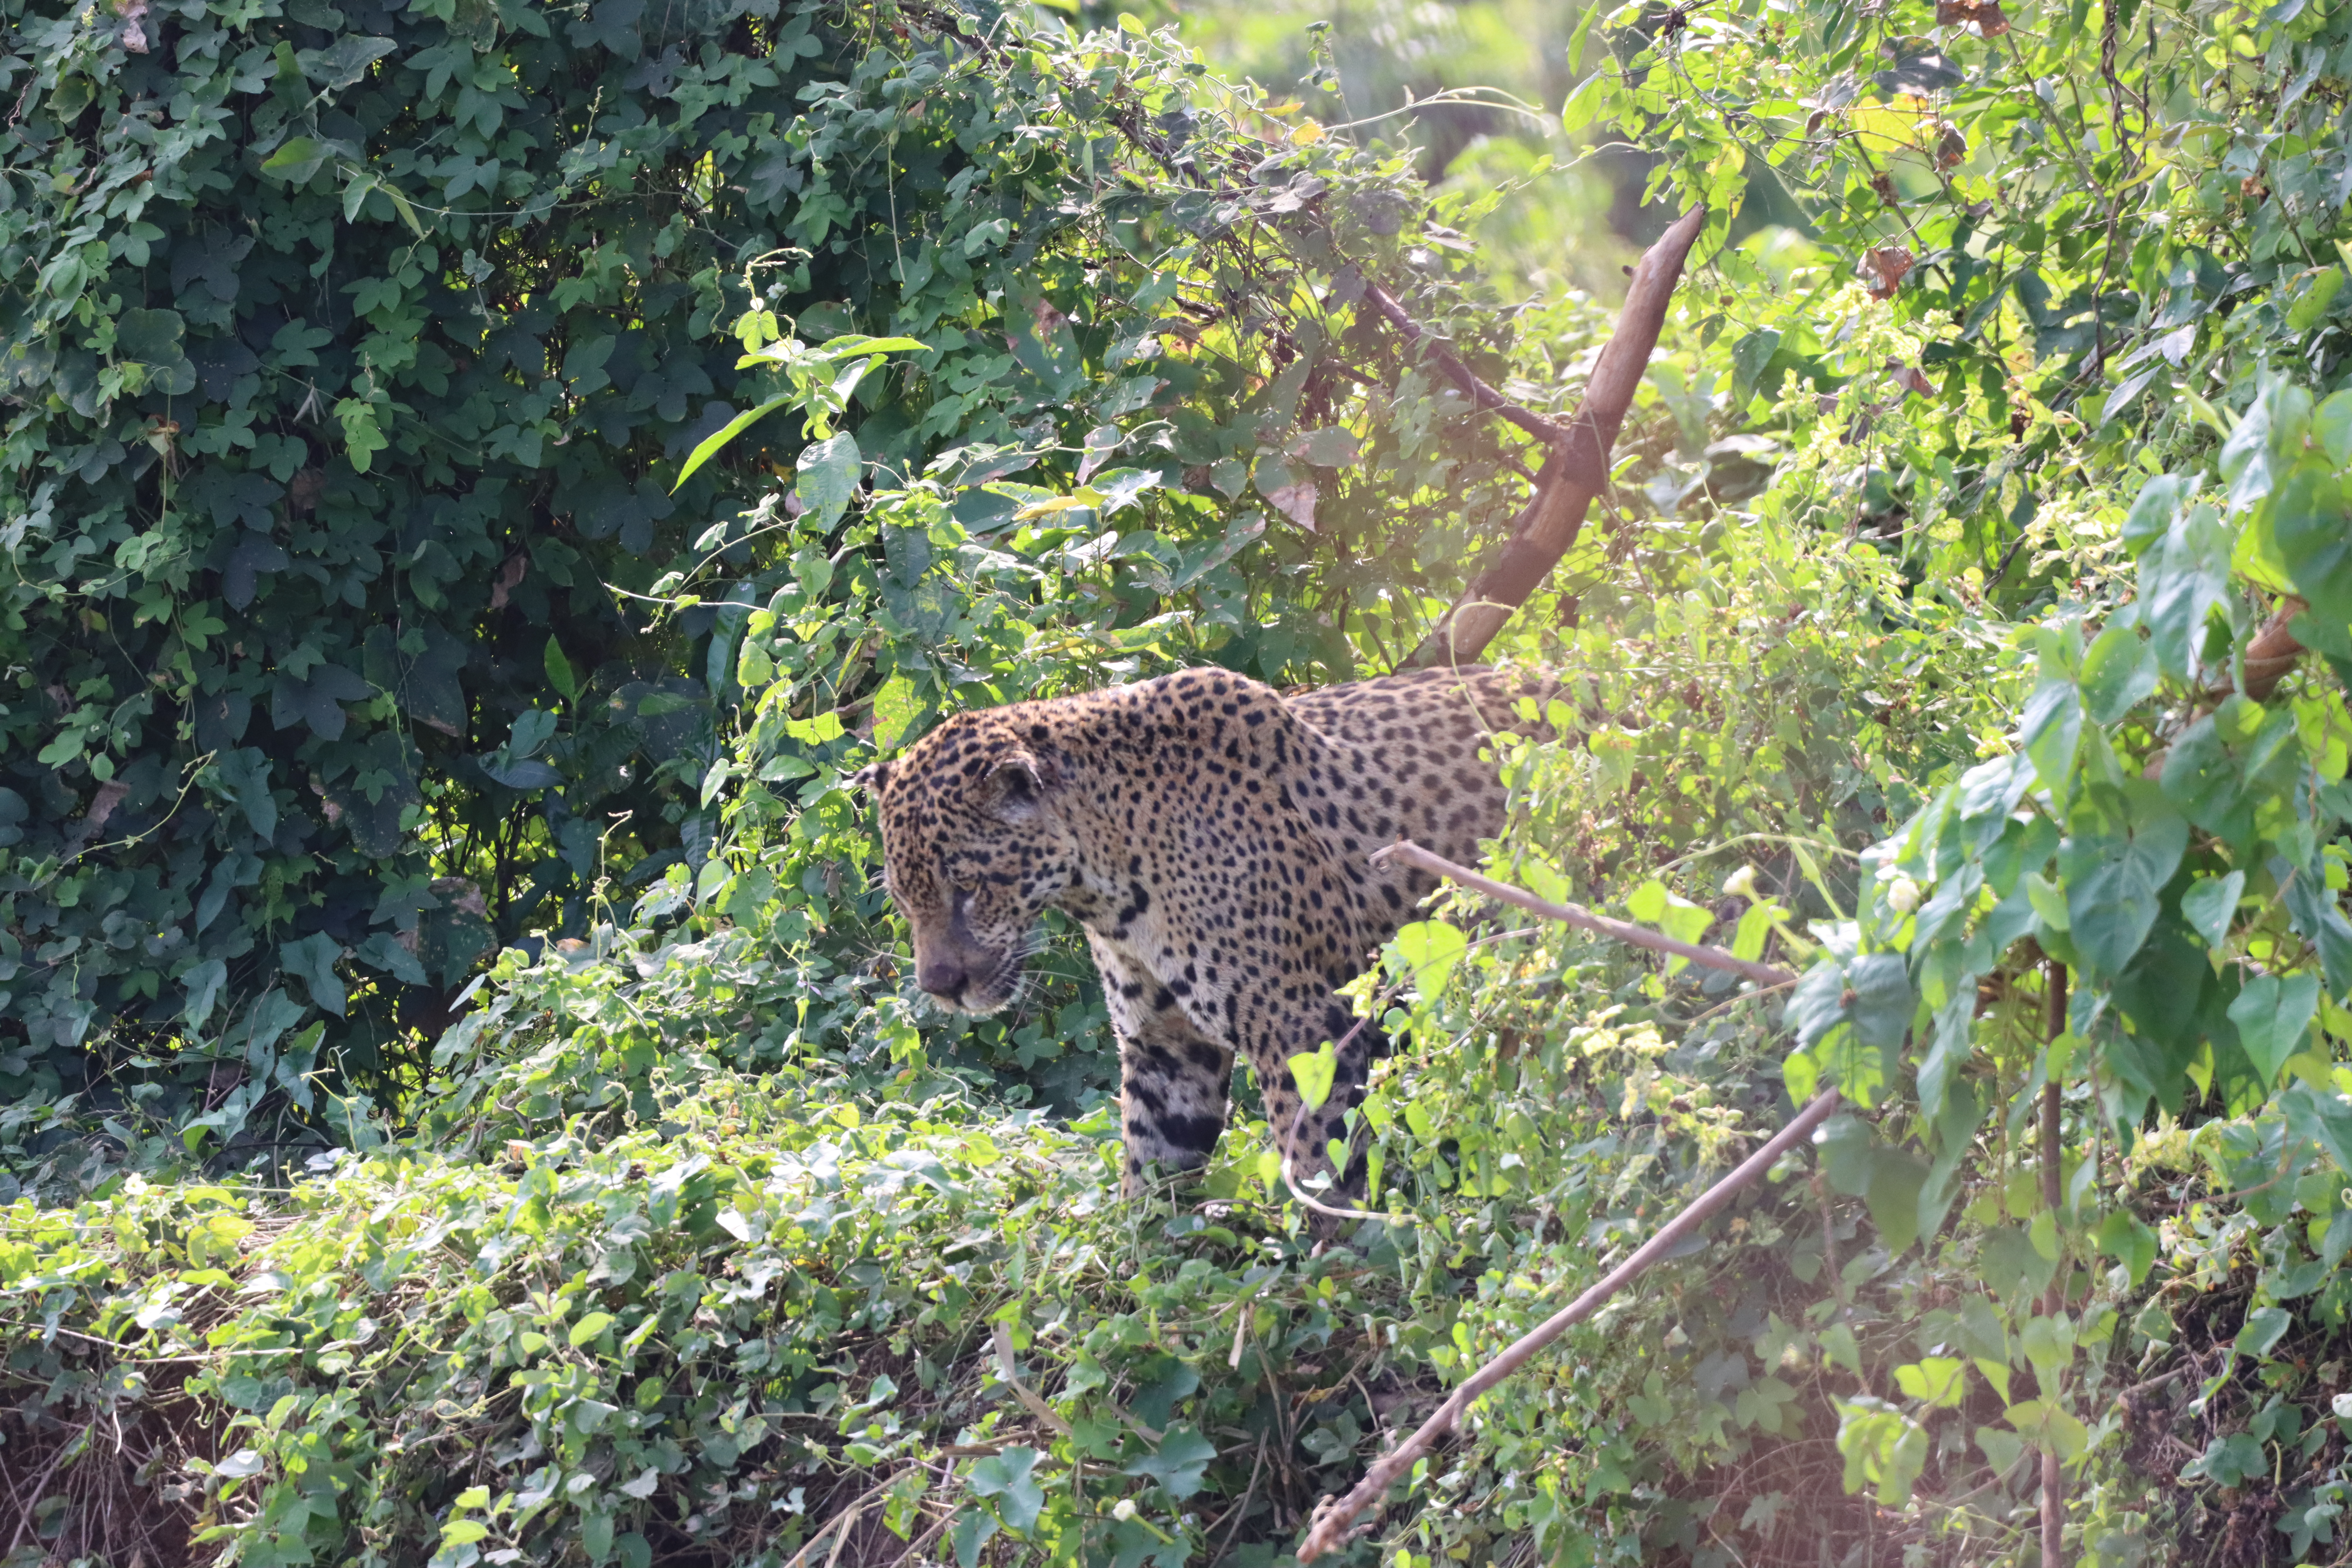
Jaguar: Kwang